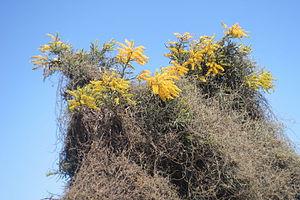
Bush flowers WA